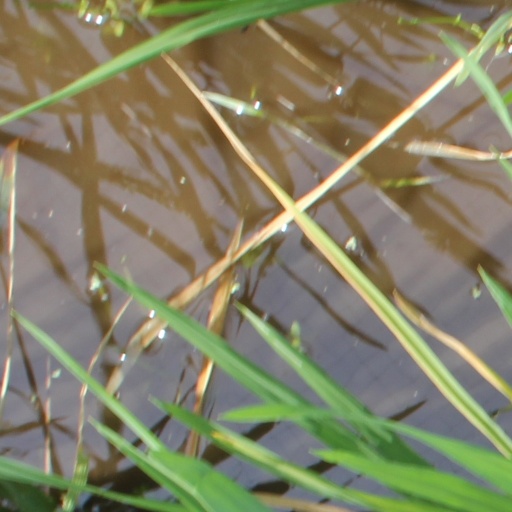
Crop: rice